Miss Universe 2007

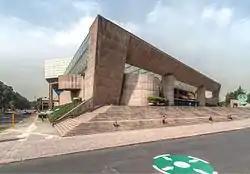

On 11 February 2007, Pedro Rodríguez, president of the Grupo Promotor Mu México announced that the cities of Cancún and Oaxaca will host the 2007 edition of the pageant in May. However, on 30 March 2007, Donald Trump, owner of the Miss Universe Organization, and Paula Shugart, president of the Miss Universe Organization, announced that the pageant will take place at the Auditorio Nacional in Mexico City on 28 May 2007. Oaxaca had to reject from being one of the host cities for some pageant events due to the political-social conflict happening at the state. The ruins of Monte Albán in Oaxaca was planned to be the location for the national costume competition, but was relocated to the Angel of Independence in Mexico City.